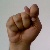
The image shows a hand gesture representing the letter 'T' in Indian Sign Language.